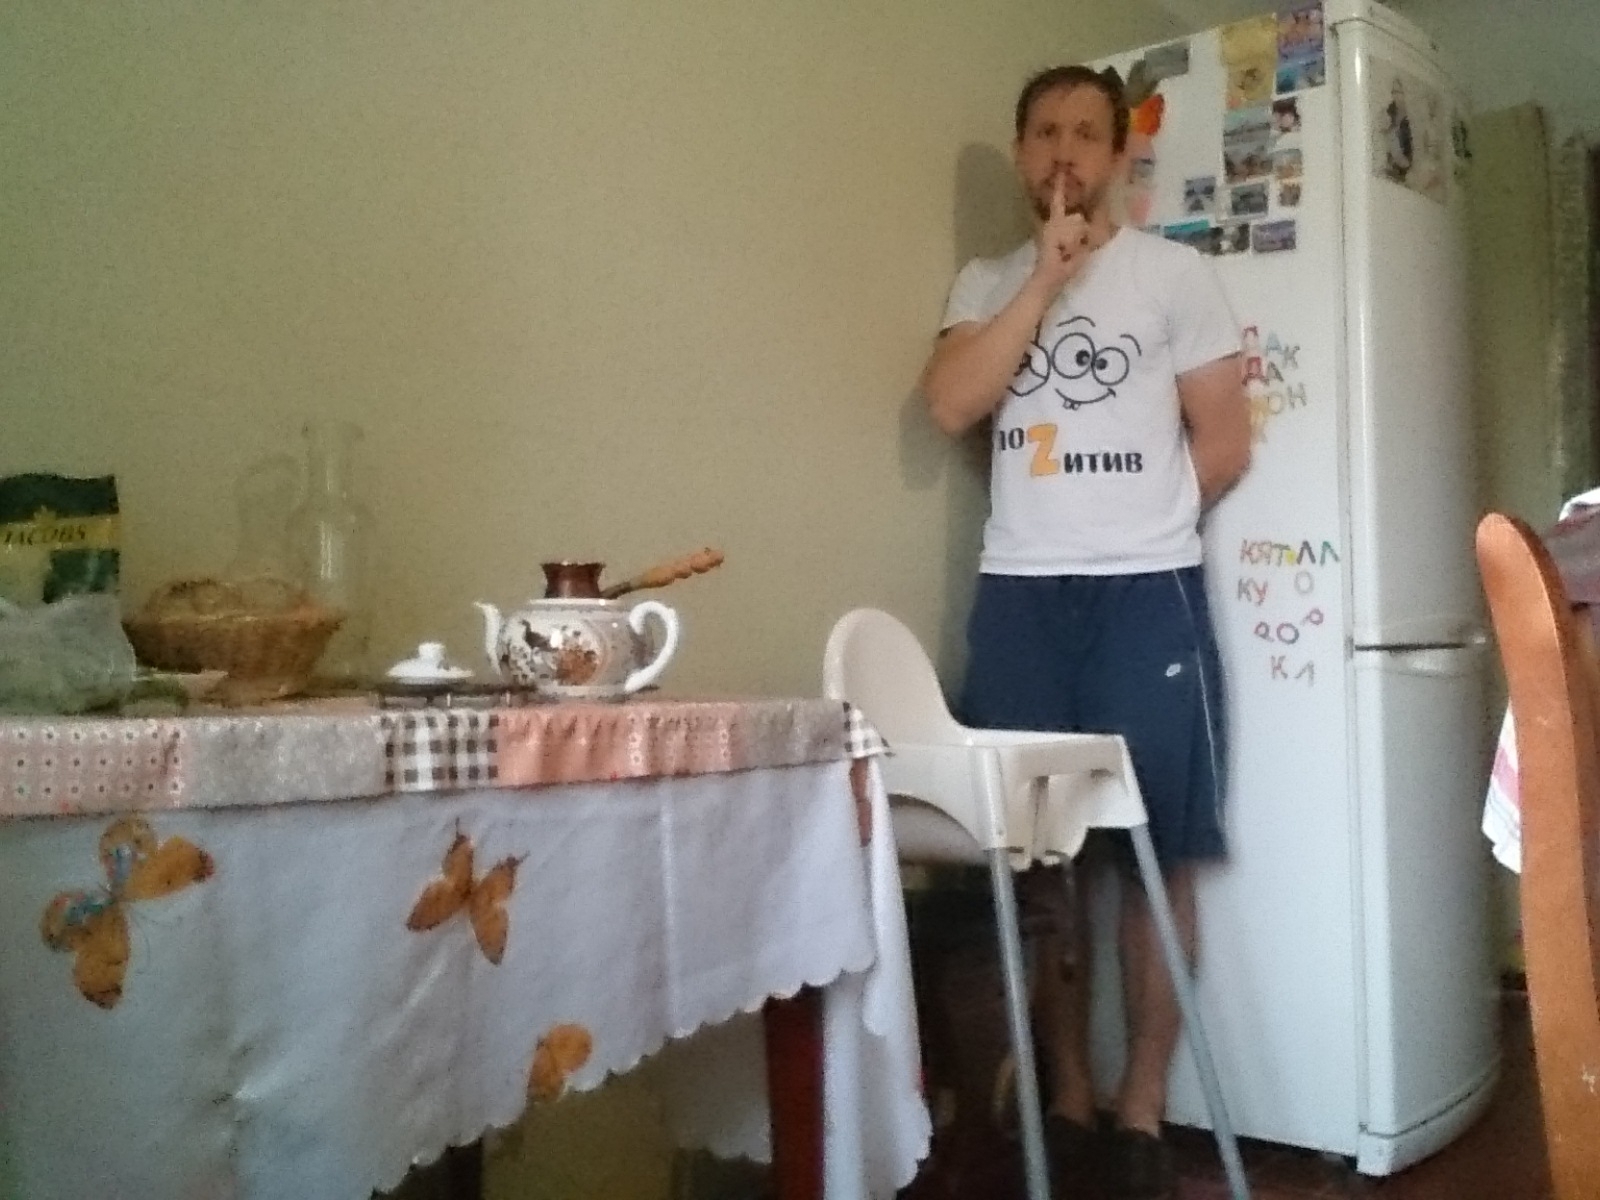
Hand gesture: mute